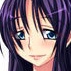
Portrait style: Anime Portrait